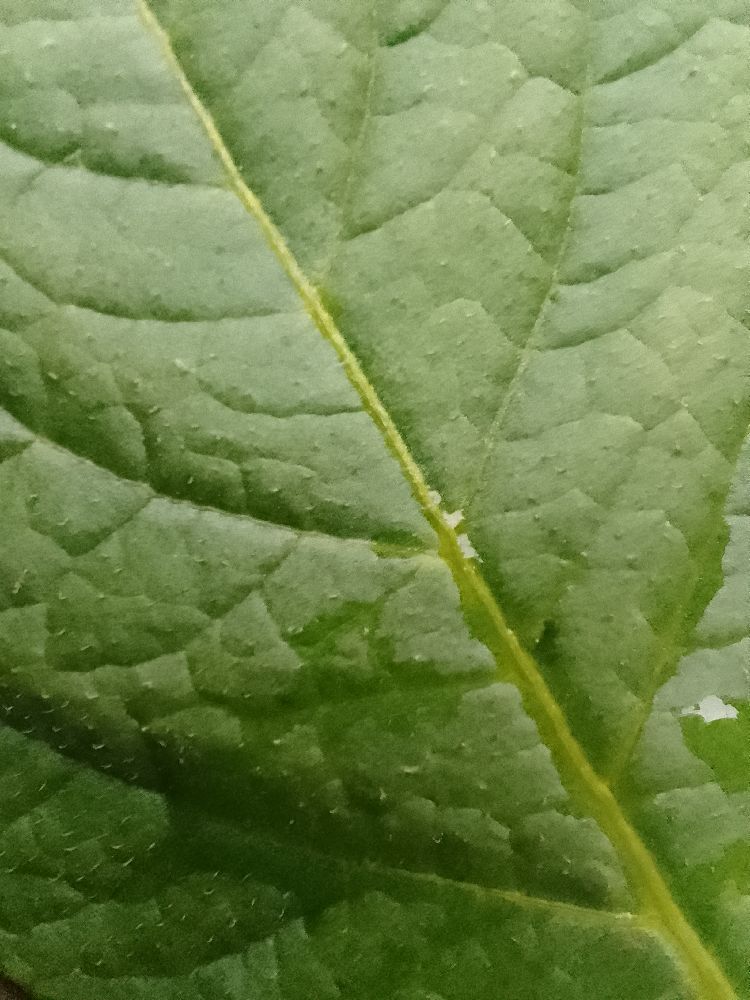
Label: Healthy